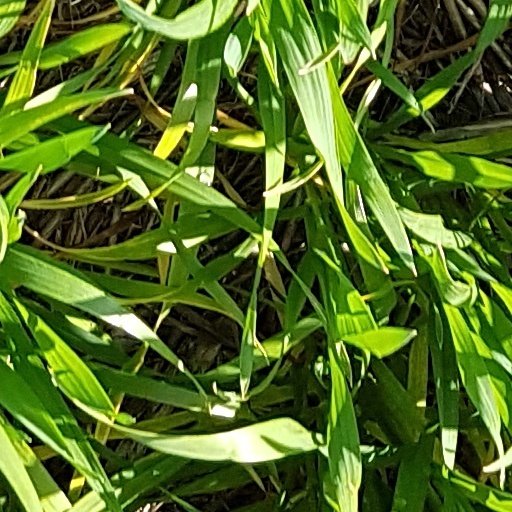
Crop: wheat